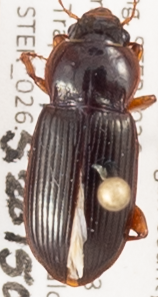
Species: Amara carinata
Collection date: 2015-06-29
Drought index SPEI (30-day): -0.1
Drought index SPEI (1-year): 1.45
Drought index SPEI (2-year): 1.69